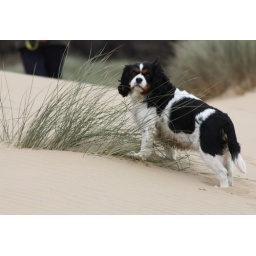
A day on the Freshfields near Liverpool with our inlaws, their dog Jas and our spaniel (Maggie) and pug (Parker).